Lewis and Clark Lake

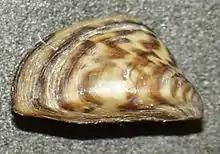
Close-up of a typical shell of a zebra mussel, an unwanted aquatic invasive species that was discovered in the lake in 2014

There are several issues impacting recreation, wildlife, and other issues. In 2014 zebra mussels, an aquatic invasive mussel were discovered in the lake and have infested the reservoir and the Missouri River downstream of Gavins Point Dam.